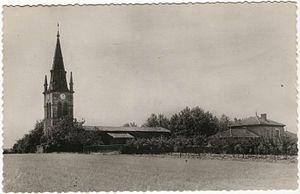
Cheyssieu (Isère). L'église. Carte postale ancienne.
Cheyssieu est une commune française située dans le département de l'Isère en région Auvergne-Rhône-Alpes.